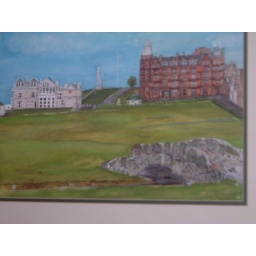
my framed water colour paiinting by my own fair hand ,look at my bridge